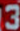
Number: 3